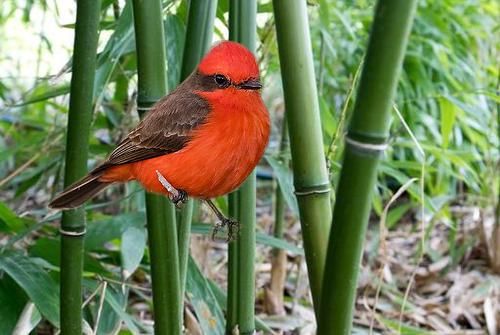
Bird species: Vermilion_Flycatcher
Bird type: landbird
Background: land